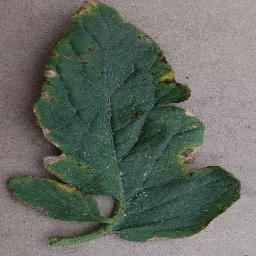
Label: Tomato___Bacterial_spot